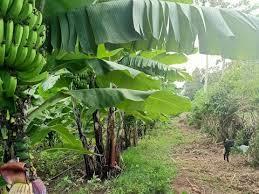
Kazi ya mkulima nyumbani ni kupanda vitu kwa shamba lake anaweza mahindi, ndizi kama hizi zenye zimepandwa kwa hii shamba, zimepandwa kwa laini, zinaonyesha hizi ndizi zimeiva kwa shamba lake.